Celebrant (Australia)

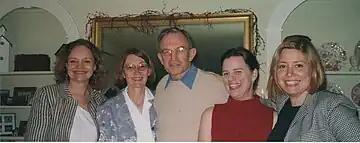
USA Celebrant Foundation Civil Celebrants May 2002 -Remi Bosseau, Gaile Sarma (founder), Dally Messenger III (Australian Trainer), Cindy Reed, Charlotte Eulette

From 19 July 1973 Lionel Murphy and Australia led the Western world in establishing ceremonies of meaning and substance for secular people. New Zealand followed in 1977, then the United Kingdom ca.1980 with Funeral Celebrancy and non-legal wedding ceremonies. The United States in 2002 have followed the Australian model, and have so acknowledged.